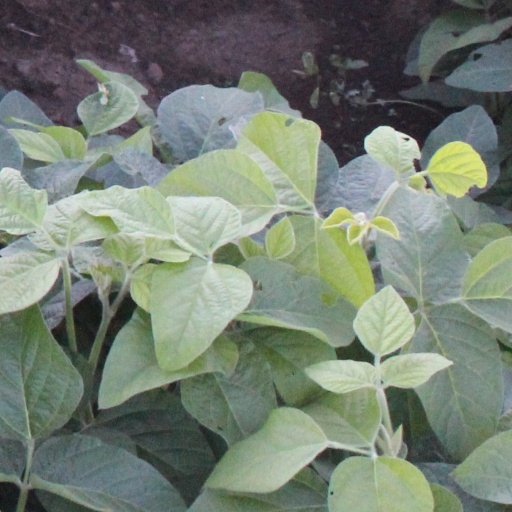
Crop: soybean